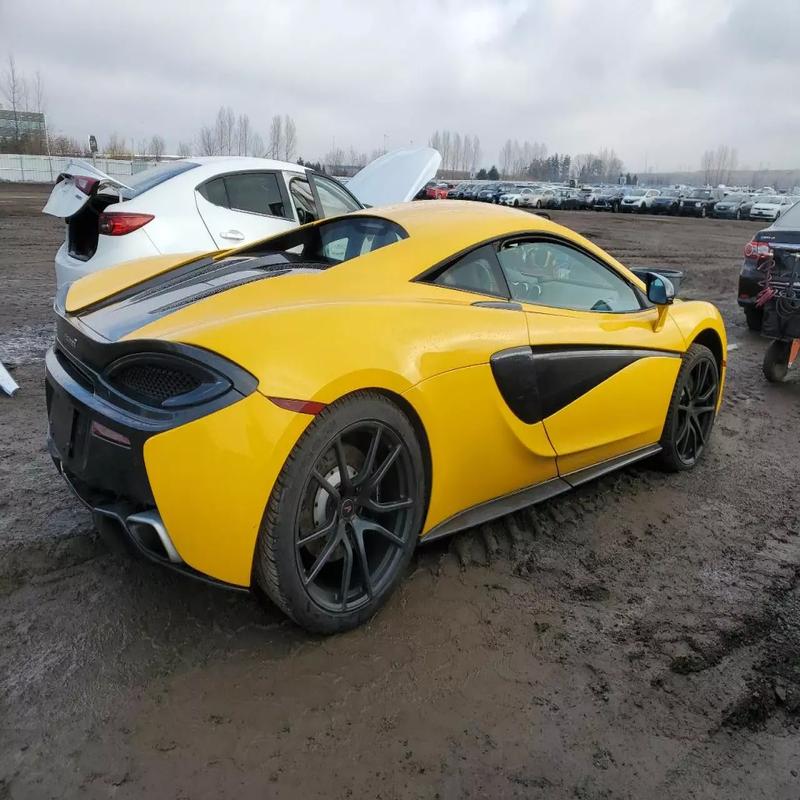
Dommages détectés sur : aile arrière droite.
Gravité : mineur